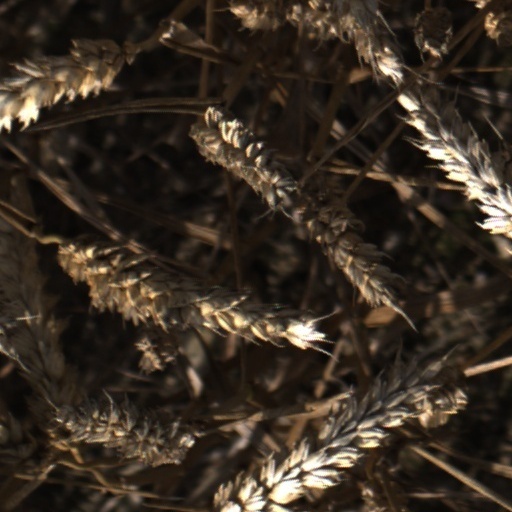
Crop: wheat